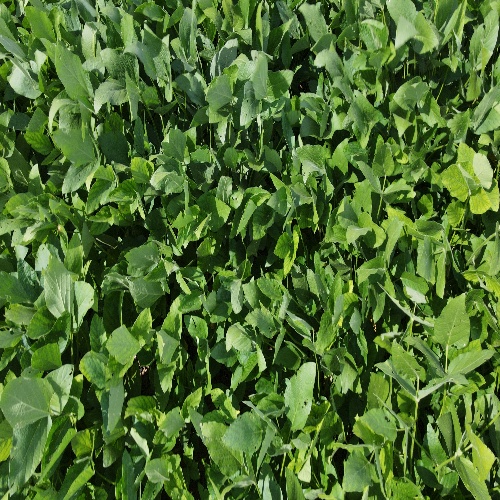
Label: Caterpillar